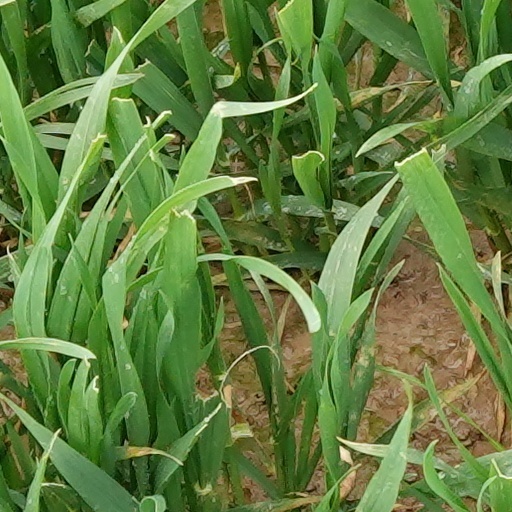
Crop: wheat